Catalan nationalism

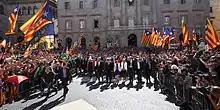
Catalan President Carles Puigdemont and more than 700 mayors from Catalonia met to show support for holding an independence referendum.

Currently, the main political parties which define themselves as being Catalan nationalists are "Convergència Democràtica de Catalunya", "Unió Democràtica de Catalunya". The "Esquerra Republicana de Catalunya", although deriving from nationalism, refuses the term "nationalism" and prefers to describe itself as pro-independence; so does "Soldaritat Catalana". These parties obtained 50.03% of the votes in the 2010 election. Within these parties, there is much divergence of opinion. More radical elements are only content with the establishment of a separate Catalan state. In contrast, more moderate elements do not necessarily identify with the belief that protection of Catalan identity is incompatible within Spain. Others vote for these parties simply as a protest and do not necessarily identify with the overall party platform (for example, some people may vote for ERC because they are simply tired of CiU, even though they do not actually desire a leftist Catalan republic). The other way around also occurs: some voters may vote for non-nationalist parties (especially the Initiative for Catalonia Greens, ICV, and the Socialists' Party of Catalonia, PSC) for reasons of policy, ideology or personal preference, although they share a nationalist viewpoint regarding Catalonia's status within Spain. Some polls, conducted in 2010, show that more than a third of PSC and more than half of ICV voters support Catalonia's independence (in the latter case, the percentage is even higher than among Convergence and Union voters); according to these polls, even 15% of the pro-Spanish Partido Popular voters in Catalonia support the region's independence.